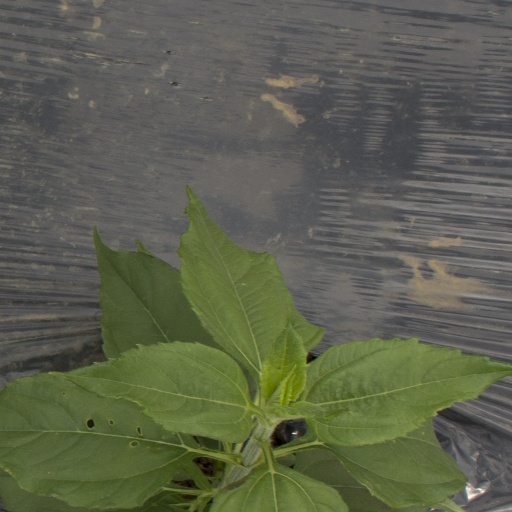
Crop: Jerusalem artichoke